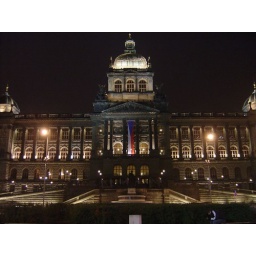
building by the train station prageu